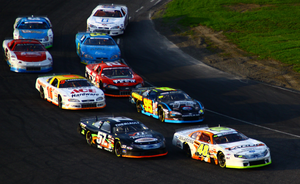
La Série ACT Castrol en action au Circuit Riverside Speedway Ste-Croix le 27 août 2011 - Photo Paul-Émile Poulin-Jacques
La série ACT est une série de courses automobiles de type stock-car disputée au Québec, Canada. Au fil des saisons, des courses ont aussi été disputées en Ontario et aux États-Unis. Elle met en vedette des voitures de type LMS. La série est sanctionnée par l'American Canadian Tour, organisme américain qui a son siège social à Waterbury, Vermont, sous la direction de M. Tom Curley. Elle s'est implantée au Québec en 2007, à la suite de la dissolution de la Série nationale Castrol qui a œuvré en 2005 et 2006. Il s'agit de la plus importante série de courses automobiles de type stock car sur pistes asphaltées au Québec. Elle est la série "sœur" de la série américaine ACT Tour, dont les épreuves sont principalement disputées dans les états de la Nouvelle-Angleterre. Des courses regroupant les deux séries ont généralement lieu chaque année. En 2016, le contexte économique défavorable et la dévaluation du dollar canadien amènent les dirigeants à ne pas organiser de courses impliquant les deux séries.